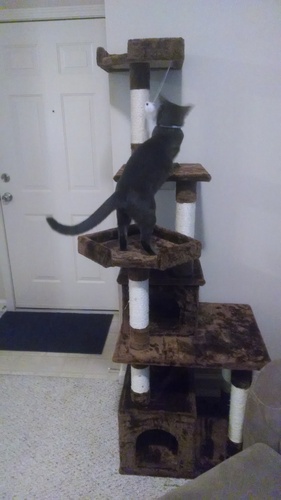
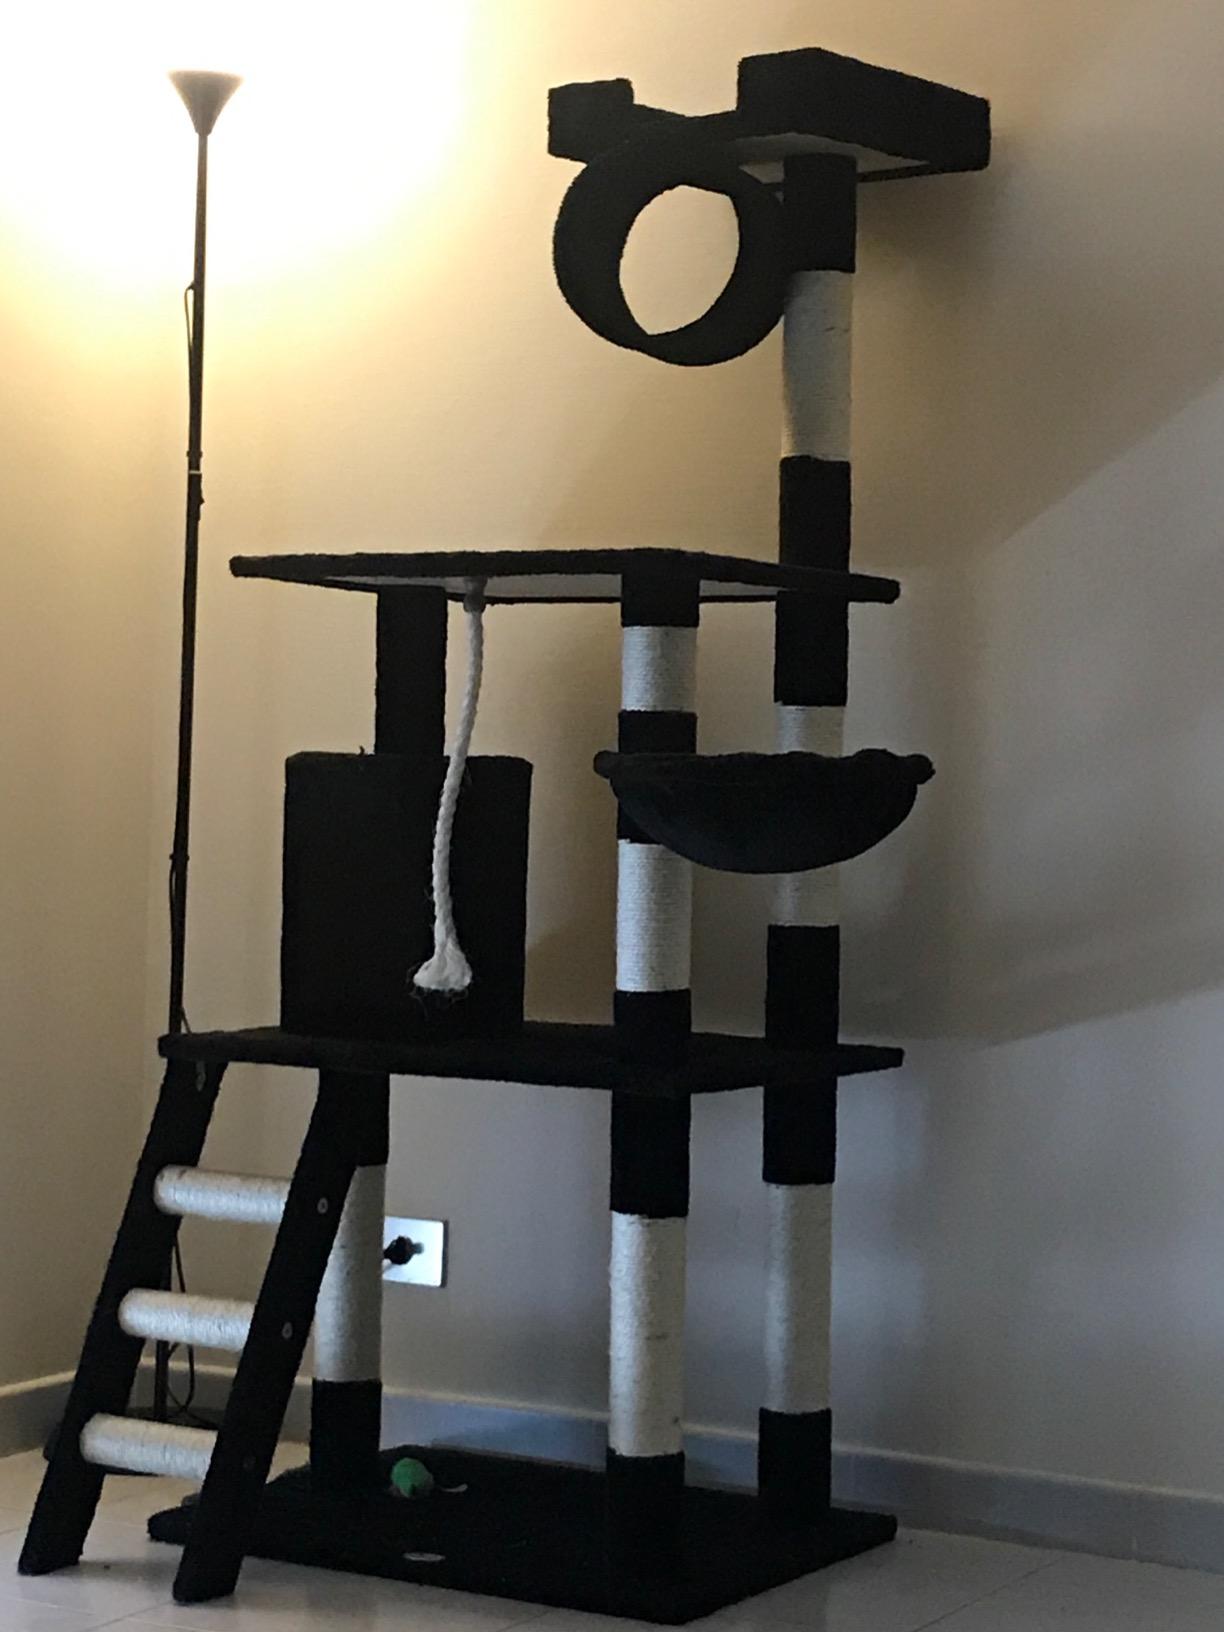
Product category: items_cat tree
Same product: no